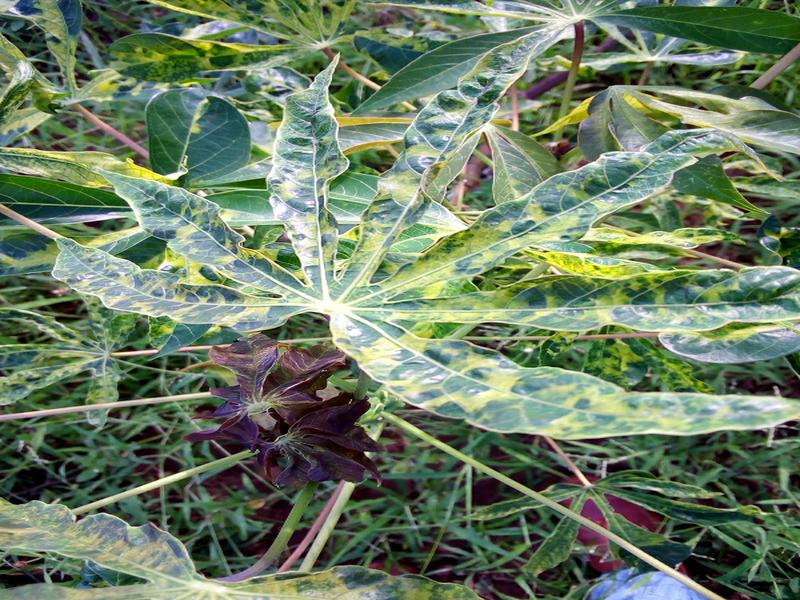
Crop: cassava
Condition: mosaic_disease